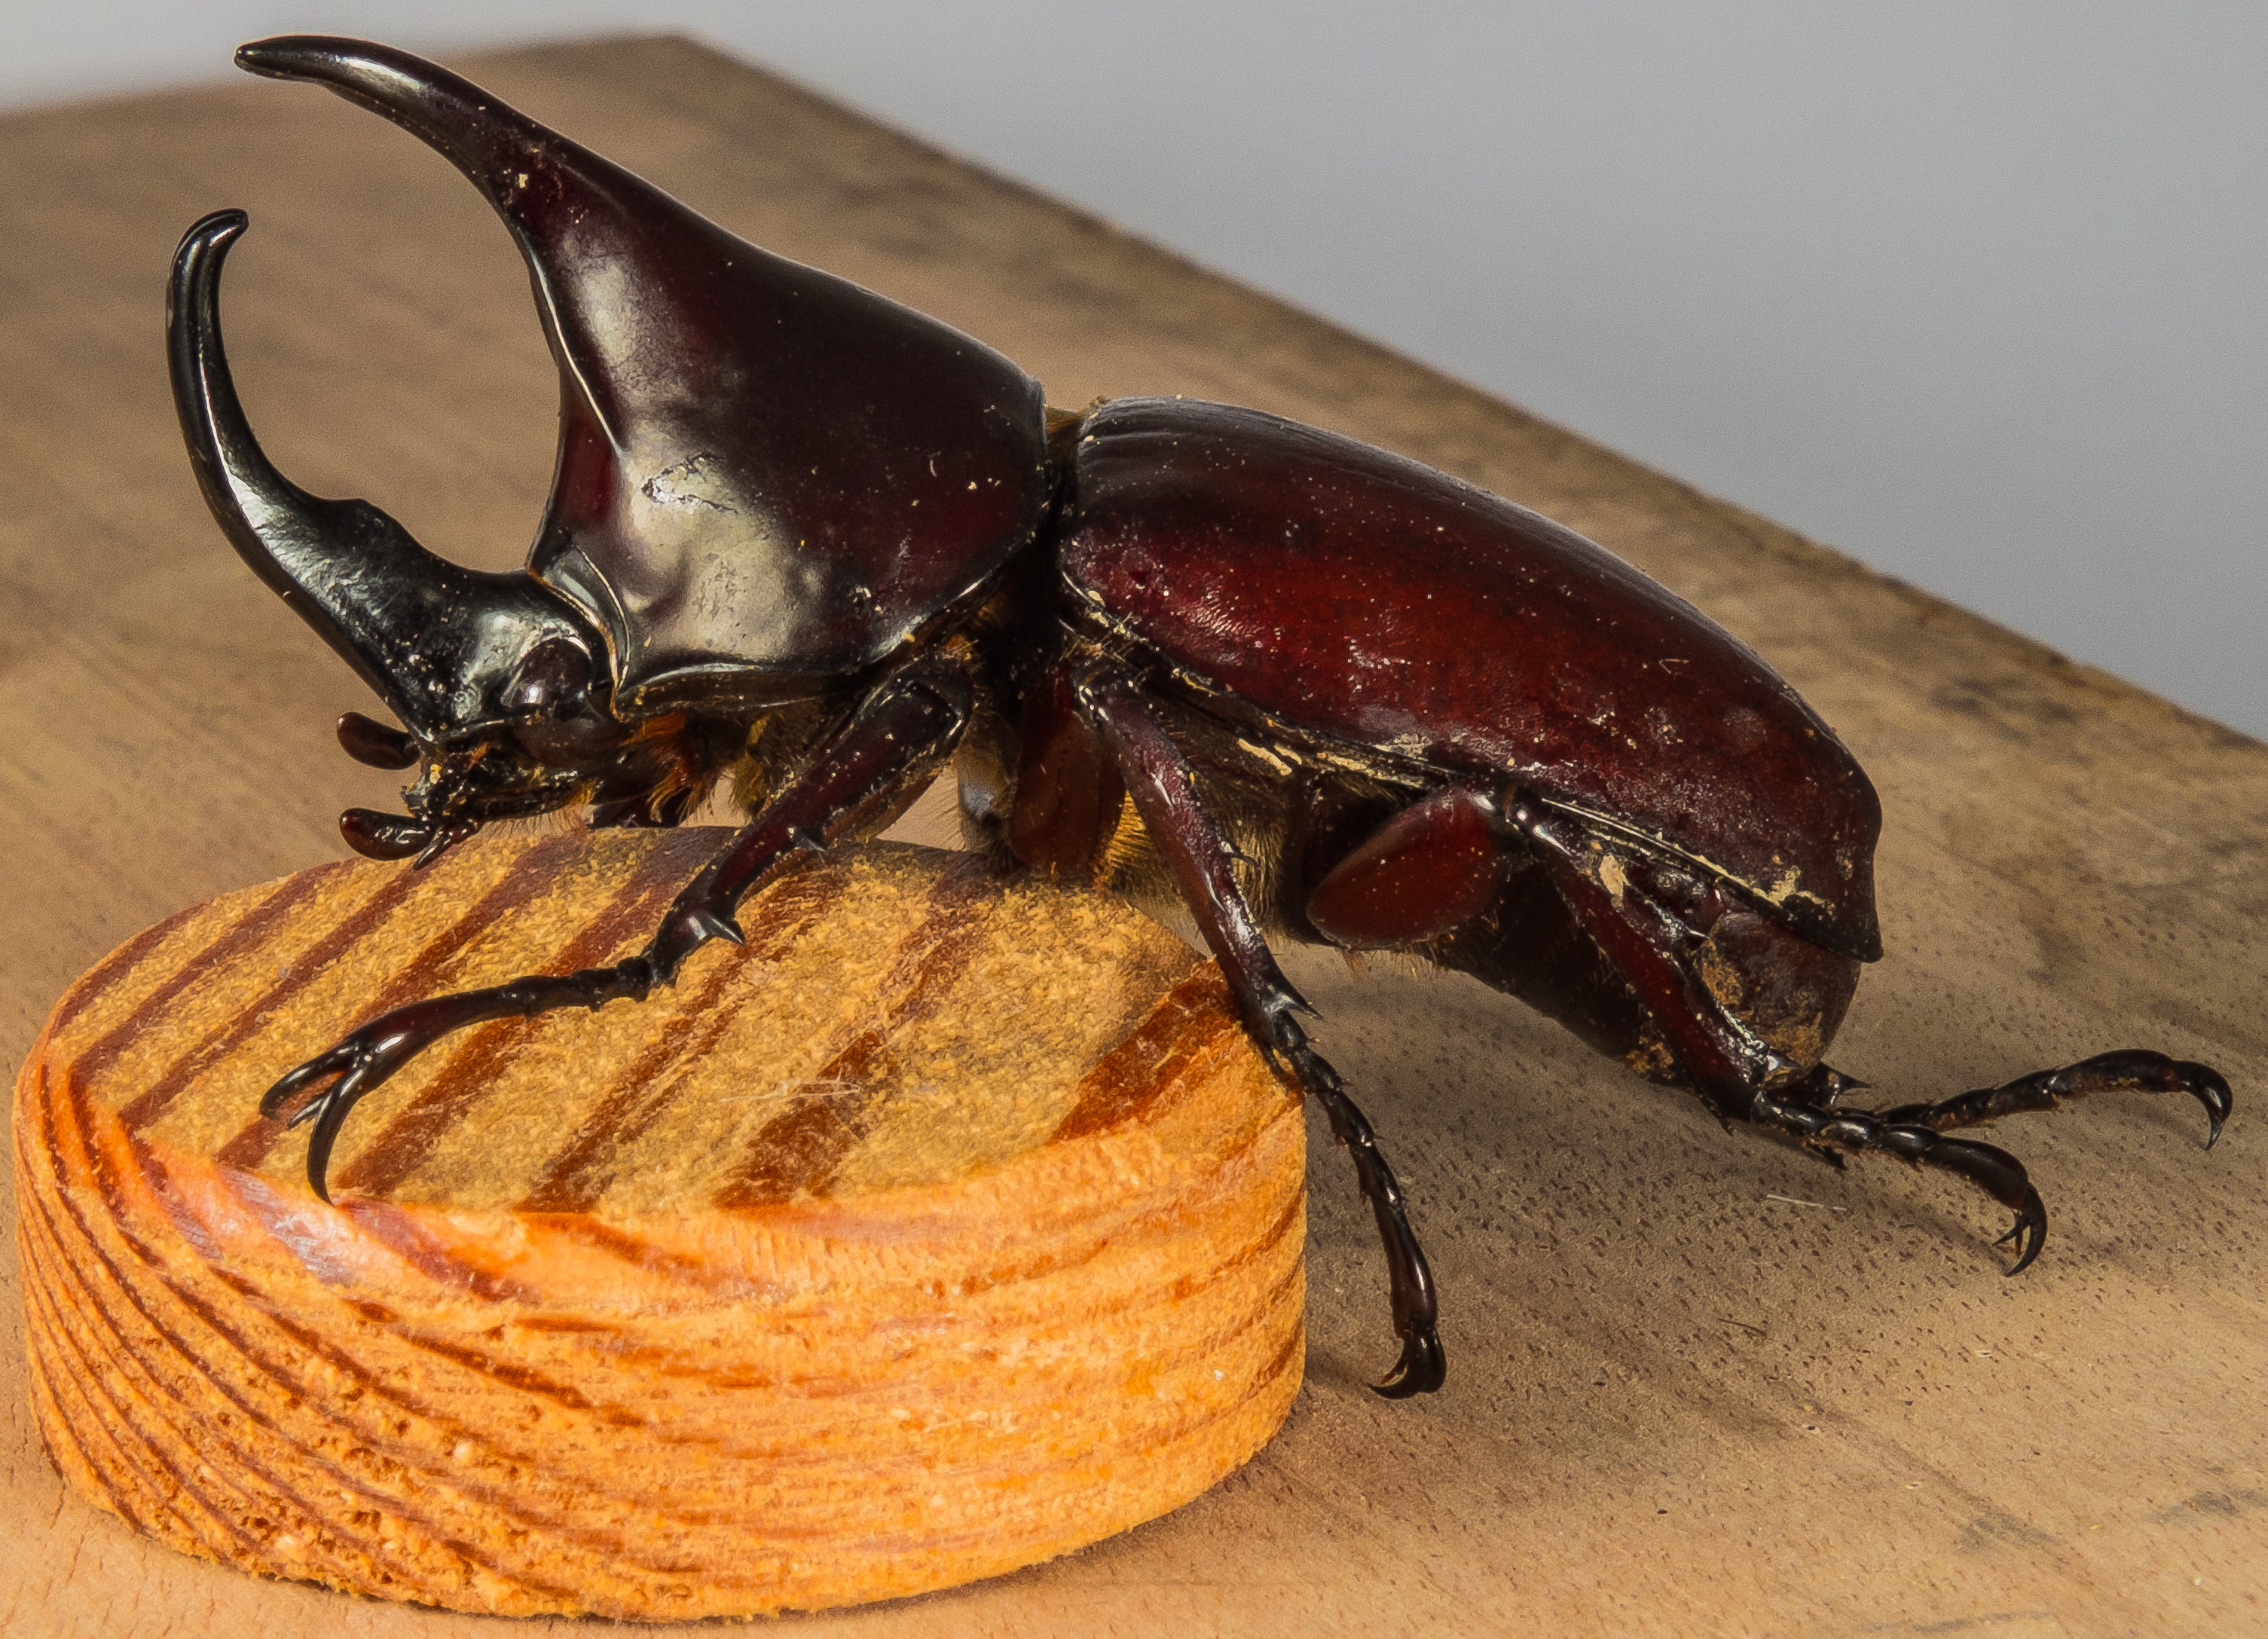
insect, invertebrate, hornet, pest, beetle, macro photography, arthropod, rhinoceros beetle, tropical beetles, scarabs, riesenkaefer, japanese rhinoceros beetle